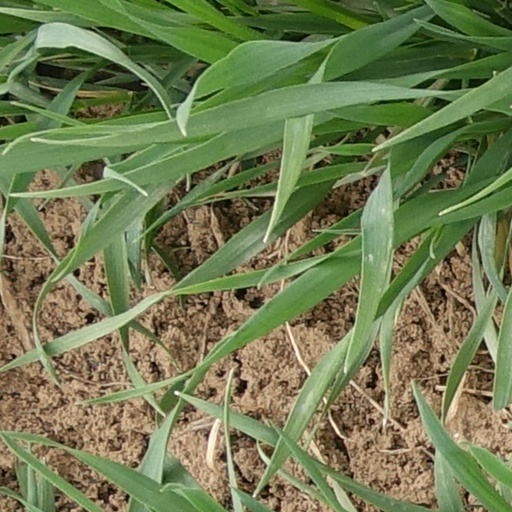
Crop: wheat